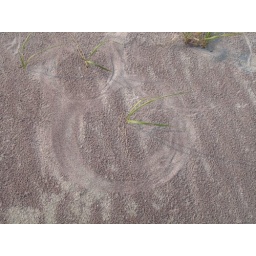
Sand pattern made by the grass blowing on the sand on the Pines beach, Fire Island.